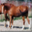
Label: horse